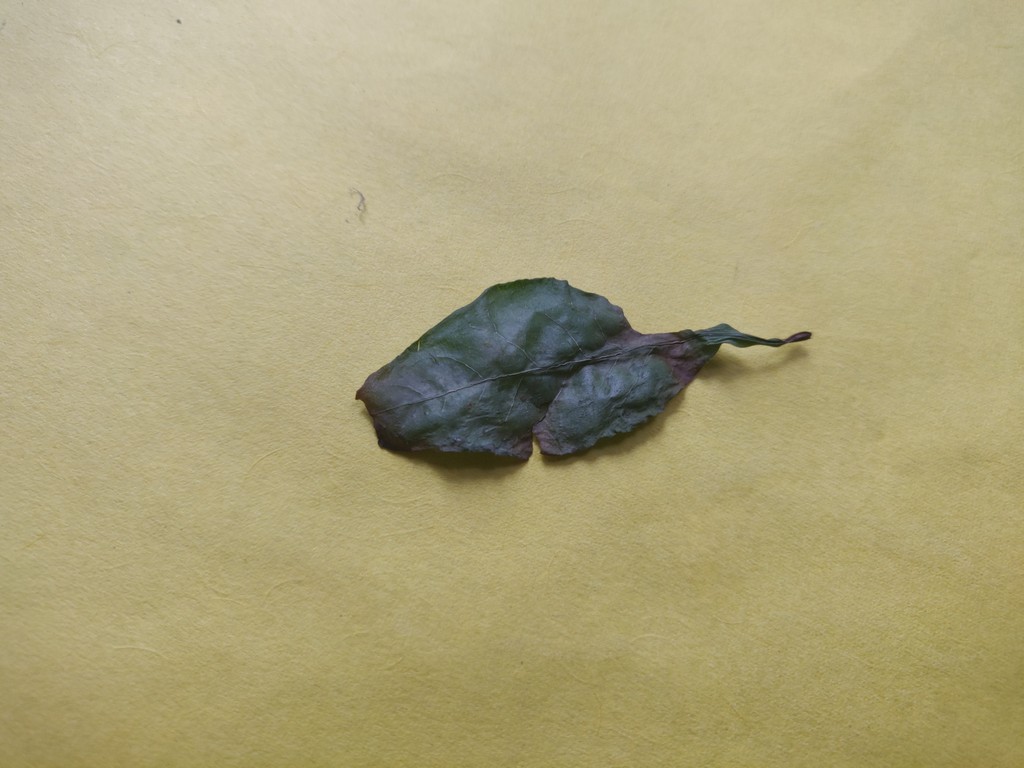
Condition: Dried
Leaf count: single
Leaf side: unknown